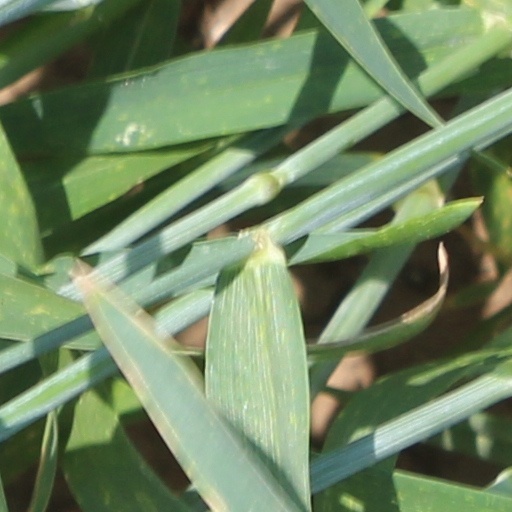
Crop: wheat